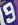
Number: 9